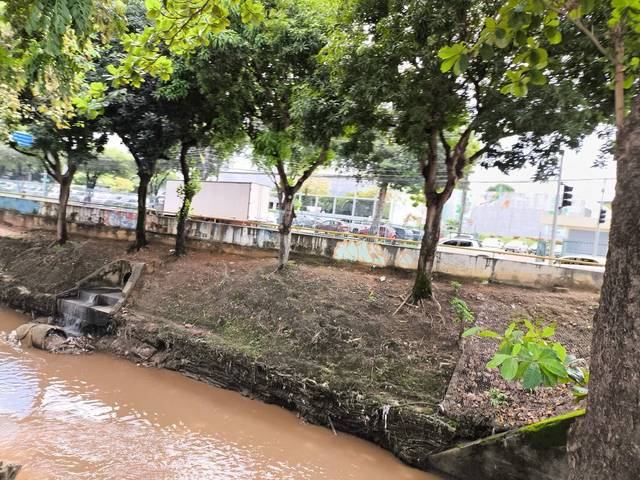
Region: Brazil
Coordinates: -3.11, -60.051